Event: Nepal Earthquake
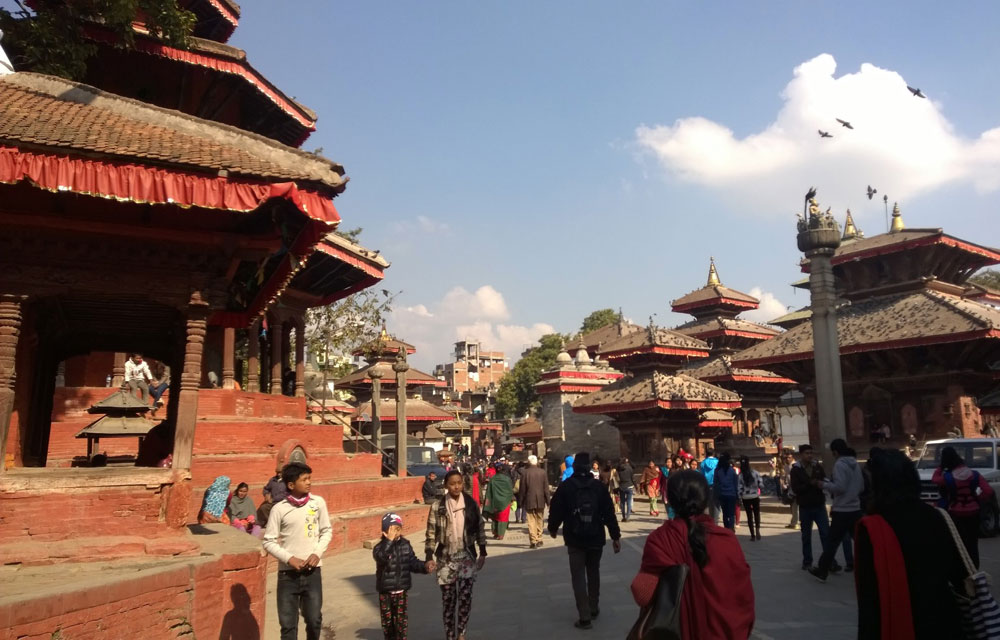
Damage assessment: no_damage